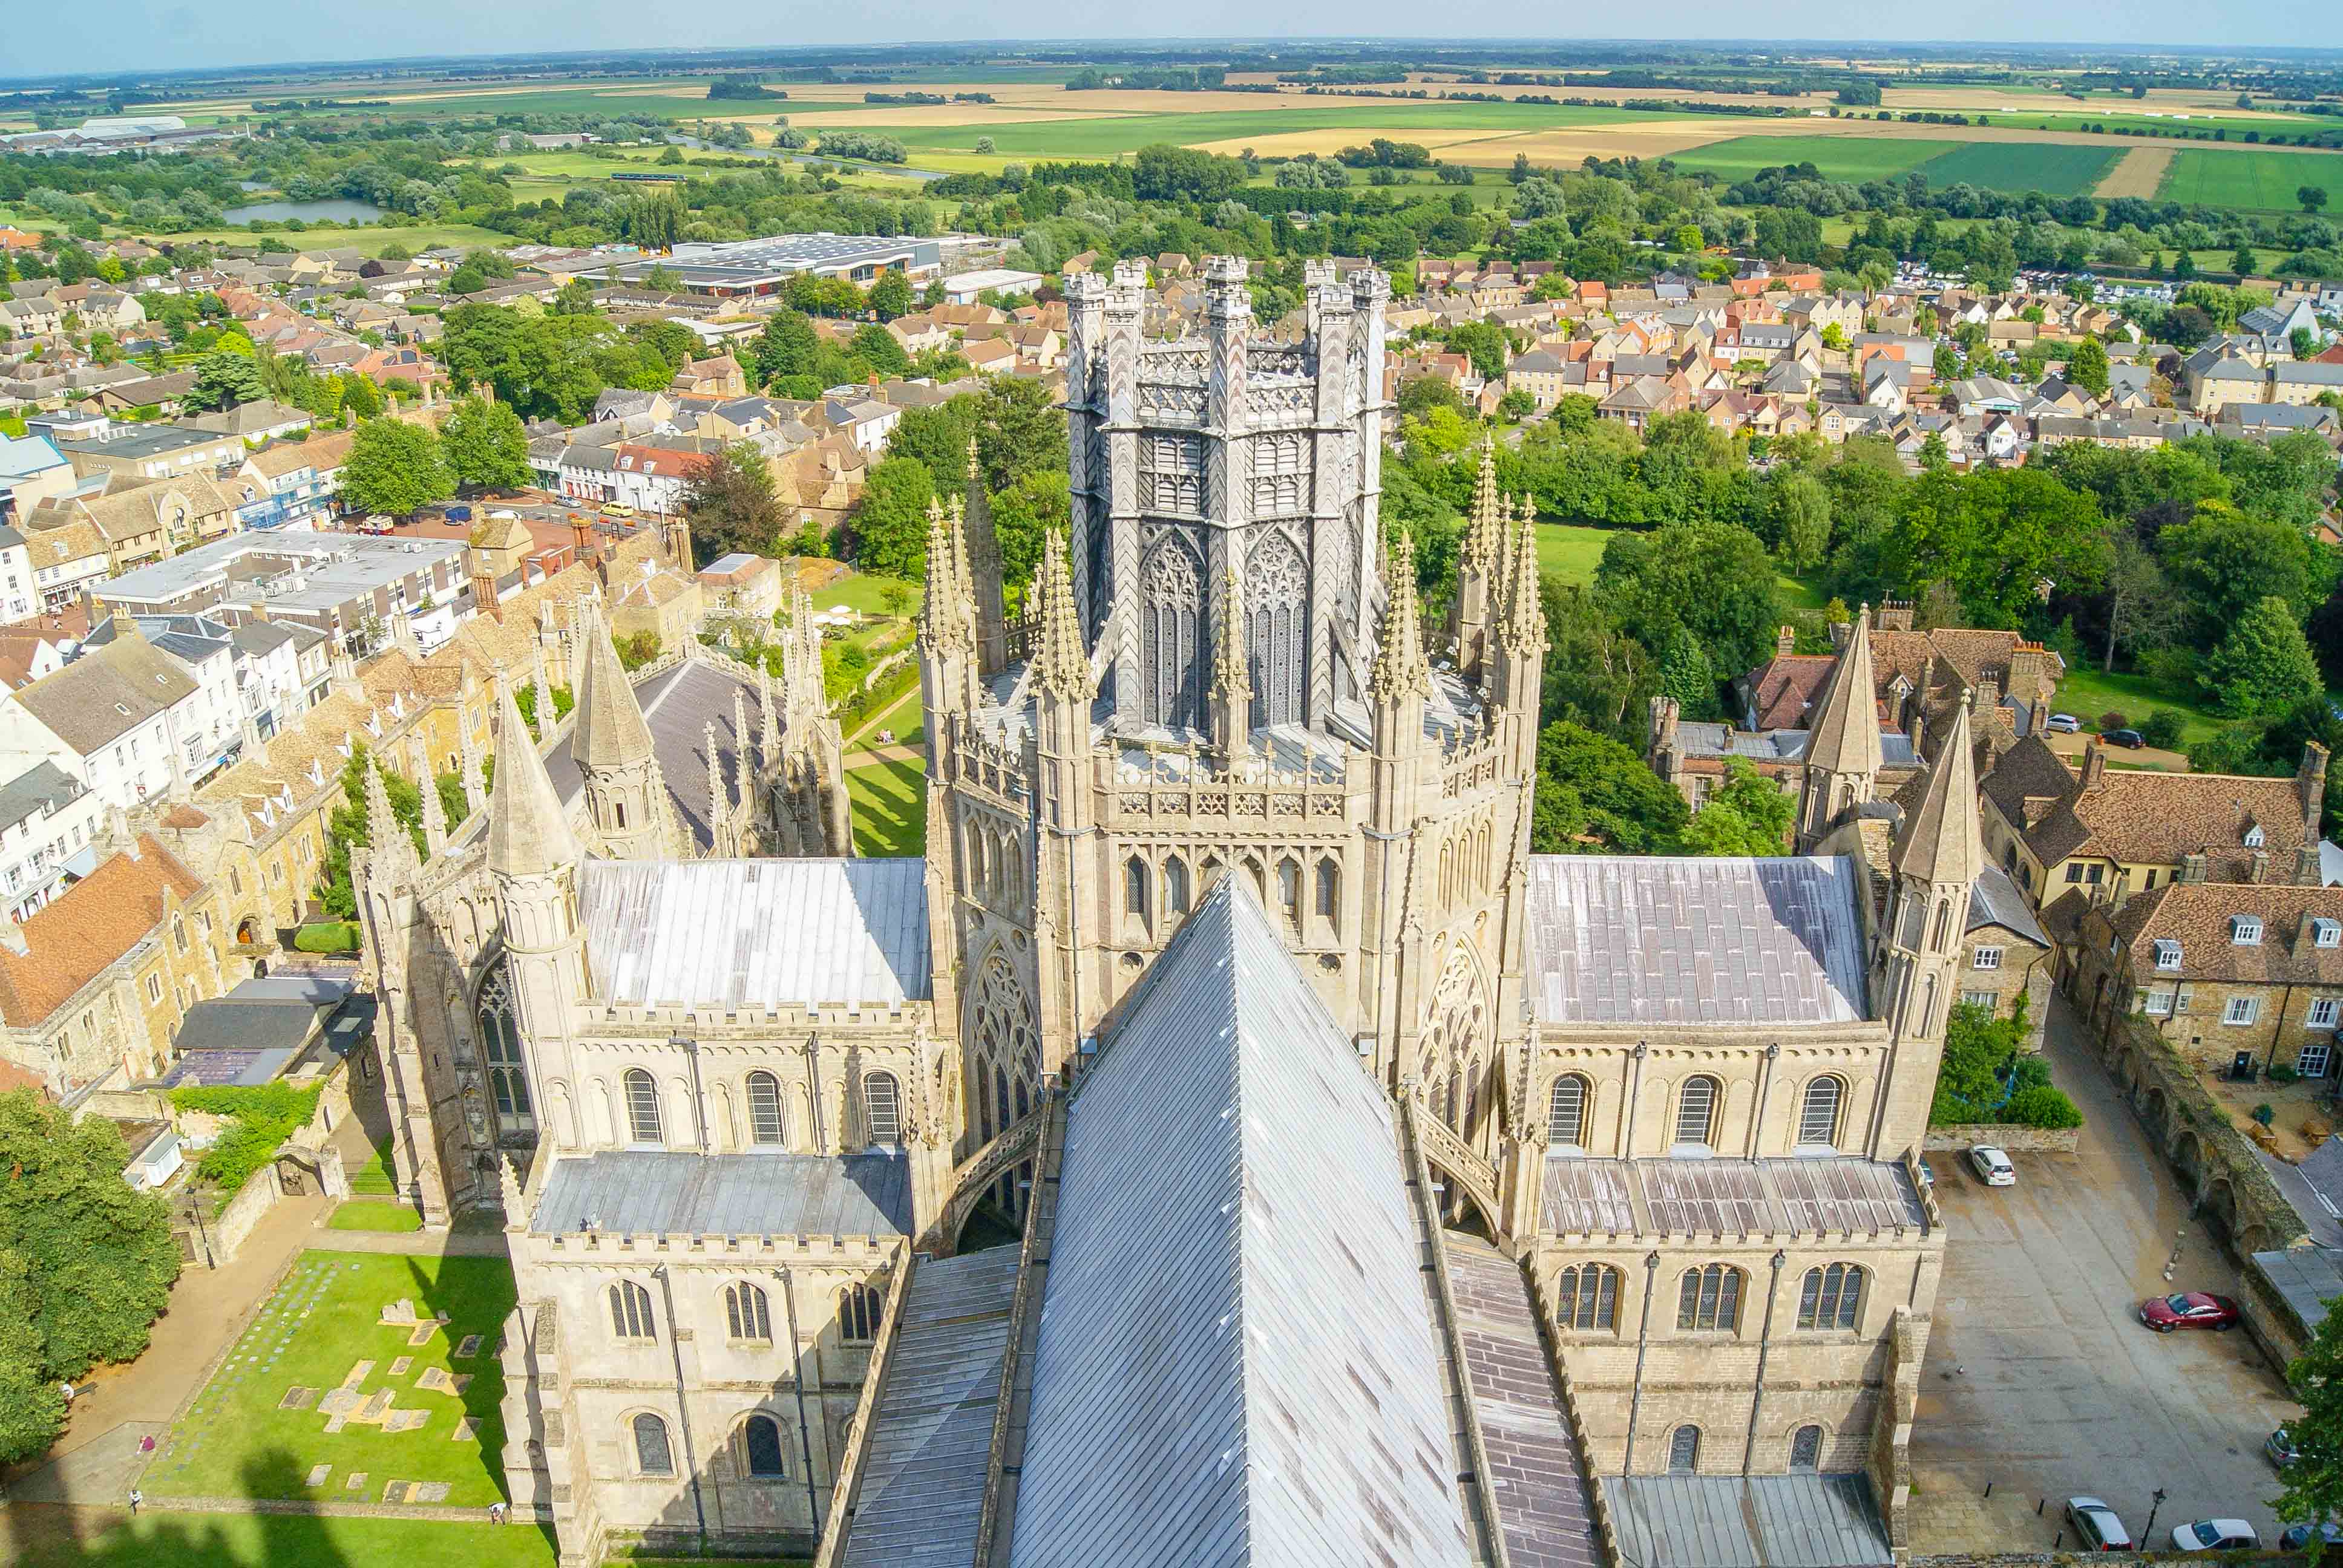
architecture, photography, town, palace, ship, cityscape, panorama, dslr, architect, plaza, landmark, cathedral, nikon, tourism, waterway, gothic, arches, estate, fens, ely, norman, cambridgeshire, neighbourhood, bird's eye view, tours, aerial photography, historic site, residential area